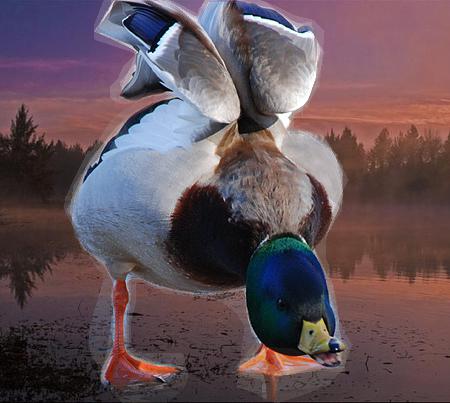
Bird species: Mallard
Bird type: waterbird
Background: water